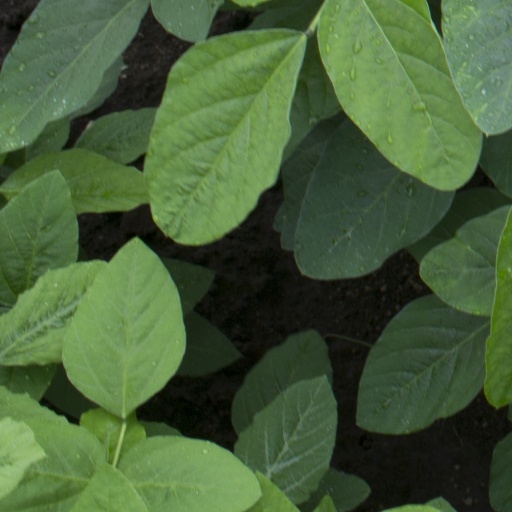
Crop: soybean